Jeepers Creepers 3

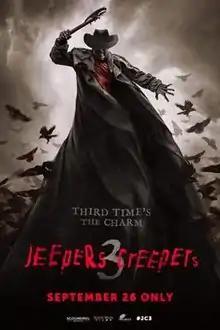
Theatrical release poster

Jeepers Creepers 3 is a 2017 American horror film written and directed by Victor Salva. The film is the third installment in the "Jeepers Creepers" film series, serving as a direct interquel between "Jeepers Creepers" (2001) and "Jeepers Creepers 2" (2003). Jonathan Breck reprises his role as The Creeper. Gina Philips returns in a cameo as Trish Jenner, her first return to the series since the original film. The film was shown in theaters on September 26, 2017, in what was originally announced as a one-night-only showing and was then shown again on October 4.